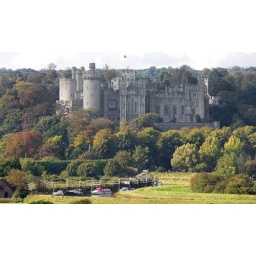
Arundel Castle in West Sussex, England. With the river Arun, and boats in the foreground.